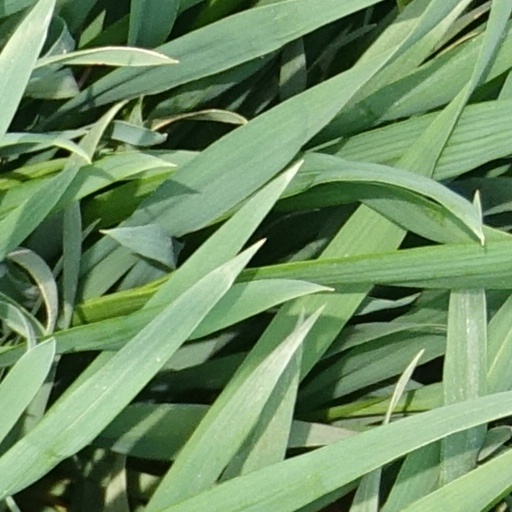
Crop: wheat